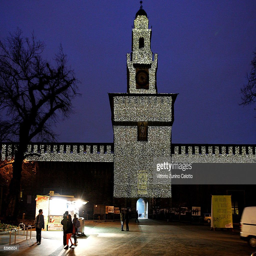
a general view with christmas lights .